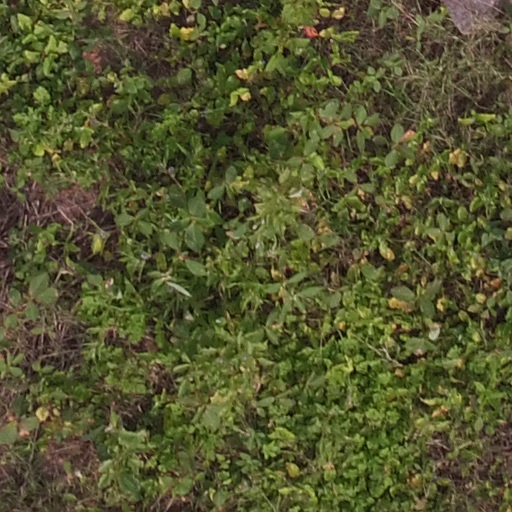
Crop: maize; corn